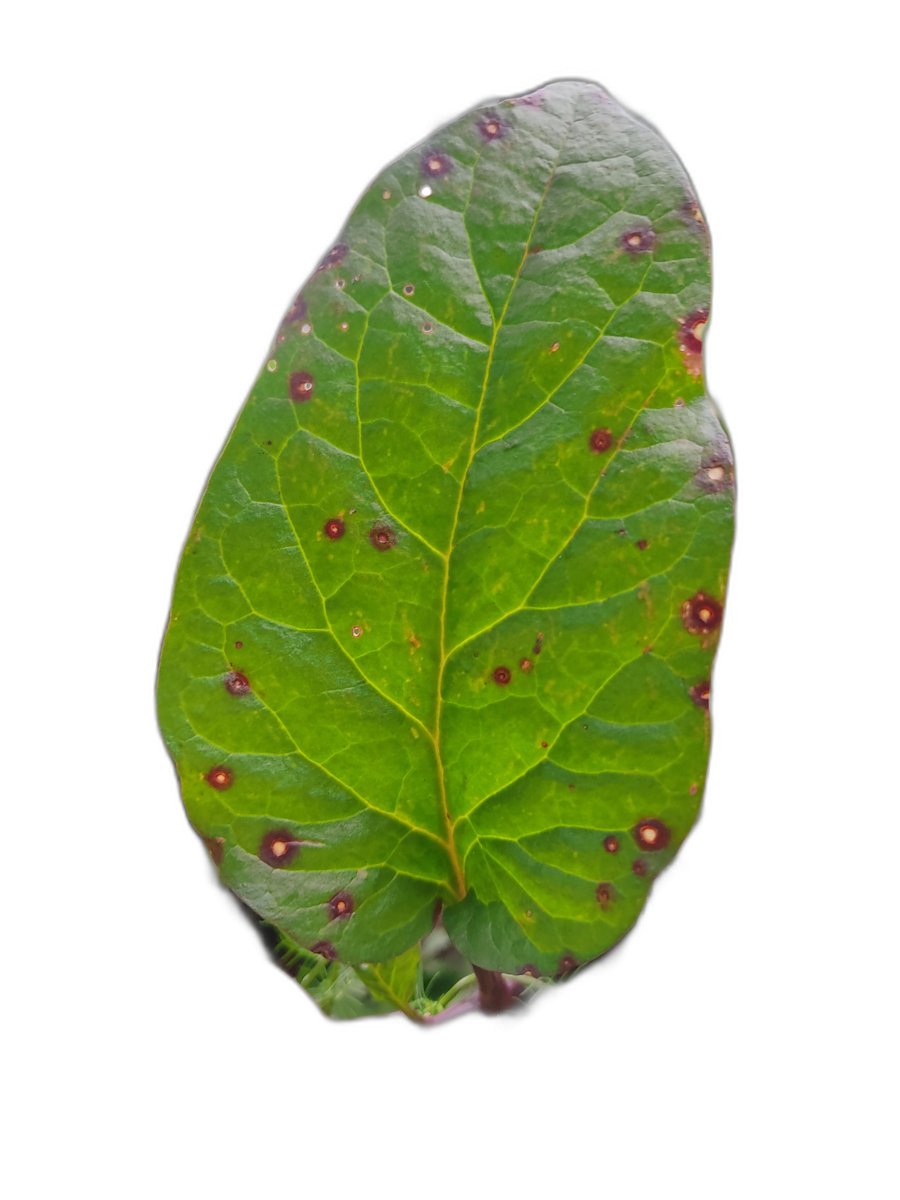
Label: Bacterial-Spot